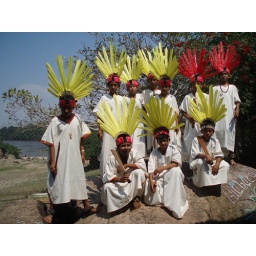
The boys dress up and dance as macheteros by the river for a caravan of 4x4 bikers